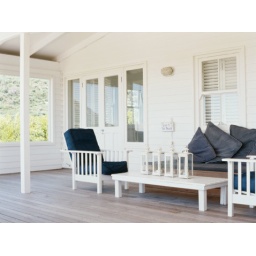
arm chairs and a table in the balcony